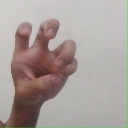
अक्षर: छ